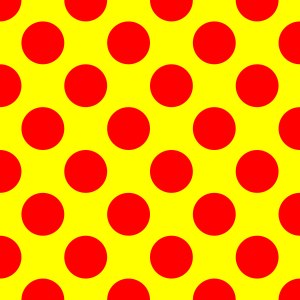
Polkaprikker
Røde polkaprikker på en gul baggrund.
Polkaprikker er et mønster der består af en ensartet baggrundsfarve med cirkler i en anden farve på. Polkaprikker adskiller sig fra andre typer mønstre med prikker, idet de er fuldstændigt runde og ensartede i størrelsen. Tidlig brug af mønstret havde samme størrelse på prikkerne, og en relativt kort afstand i forhold til diameteren af prikkerne. Nogle mener at mønstret opstod i et forsøg på at dække over mølhuller i kvinders kjole. Mange moderne polkaprik-mønstre har en mere tilfældig spredning og forskelligfarvede prikker.